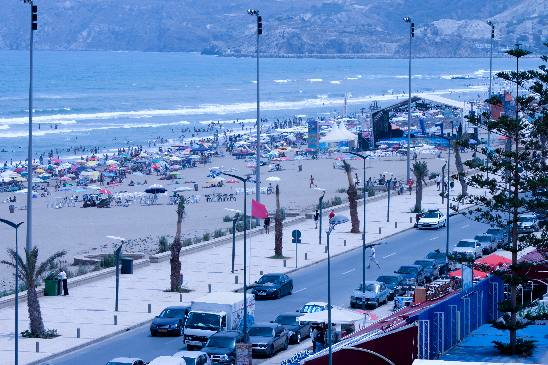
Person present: No